University of Medicine 1, Yangon

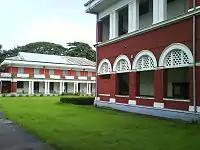
Interior View Of Lanmadaw Campus

The promulgation of the University Education Act in May 1964, the Institutes of Medicine were established.